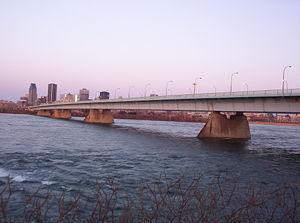
Vue sur le Pont de la Concorde, Montréal, Québec, traversant le fleuve Saint-Laurent entre la pointe de la péninsule de la Cité du Havre et l'Île Sainte-Hélène. Author: Colocho Date: April 26th, 2006
Cette liste de ponts, traversiers, et d'autres passages du fleuve Saint-Laurent et les Grands Lacs, est organisée par ordre de la rive sud de terminal allant du golfe du Saint-Laurent vers amont, soit le lac Supérieur.
Cet article présente une liste de ponts remarquables du Canada, tant par leurs caractéristiques dimensionnelles, que par leur intérêt architectural ou historique.
La ville de Montréal étant située sur une île entourée de trois cours d'eau, on ne peut y accéder par voie terrestre qu'au moyen de ponts. La ville fut fondée en 1642, mais ce n'est pas avant l'année 1847 qu'un accès à la terre permanent voit le jour, lorsque est construit un pont en bois traversant la Rivière des Prairies jusqu'à l'Île Jésus, à l'emplacement de l'actuel pont Viau. Deux autres ponts sont construits peu de temps après ce premier pont : L'actuel pont Lachapelle, à quelques kilomètres à l'ouest, et le Pont des Saints-Anges en 1849, situé à l'est. Ce dernier, qui s'effondra dans les années 1880, n'a jamais été reconstruit.